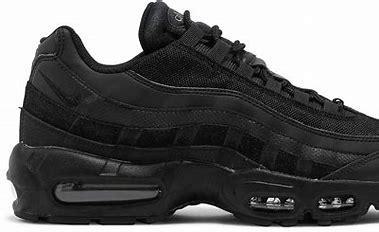
Brand: Nike
Model: Air Max 95 Essential